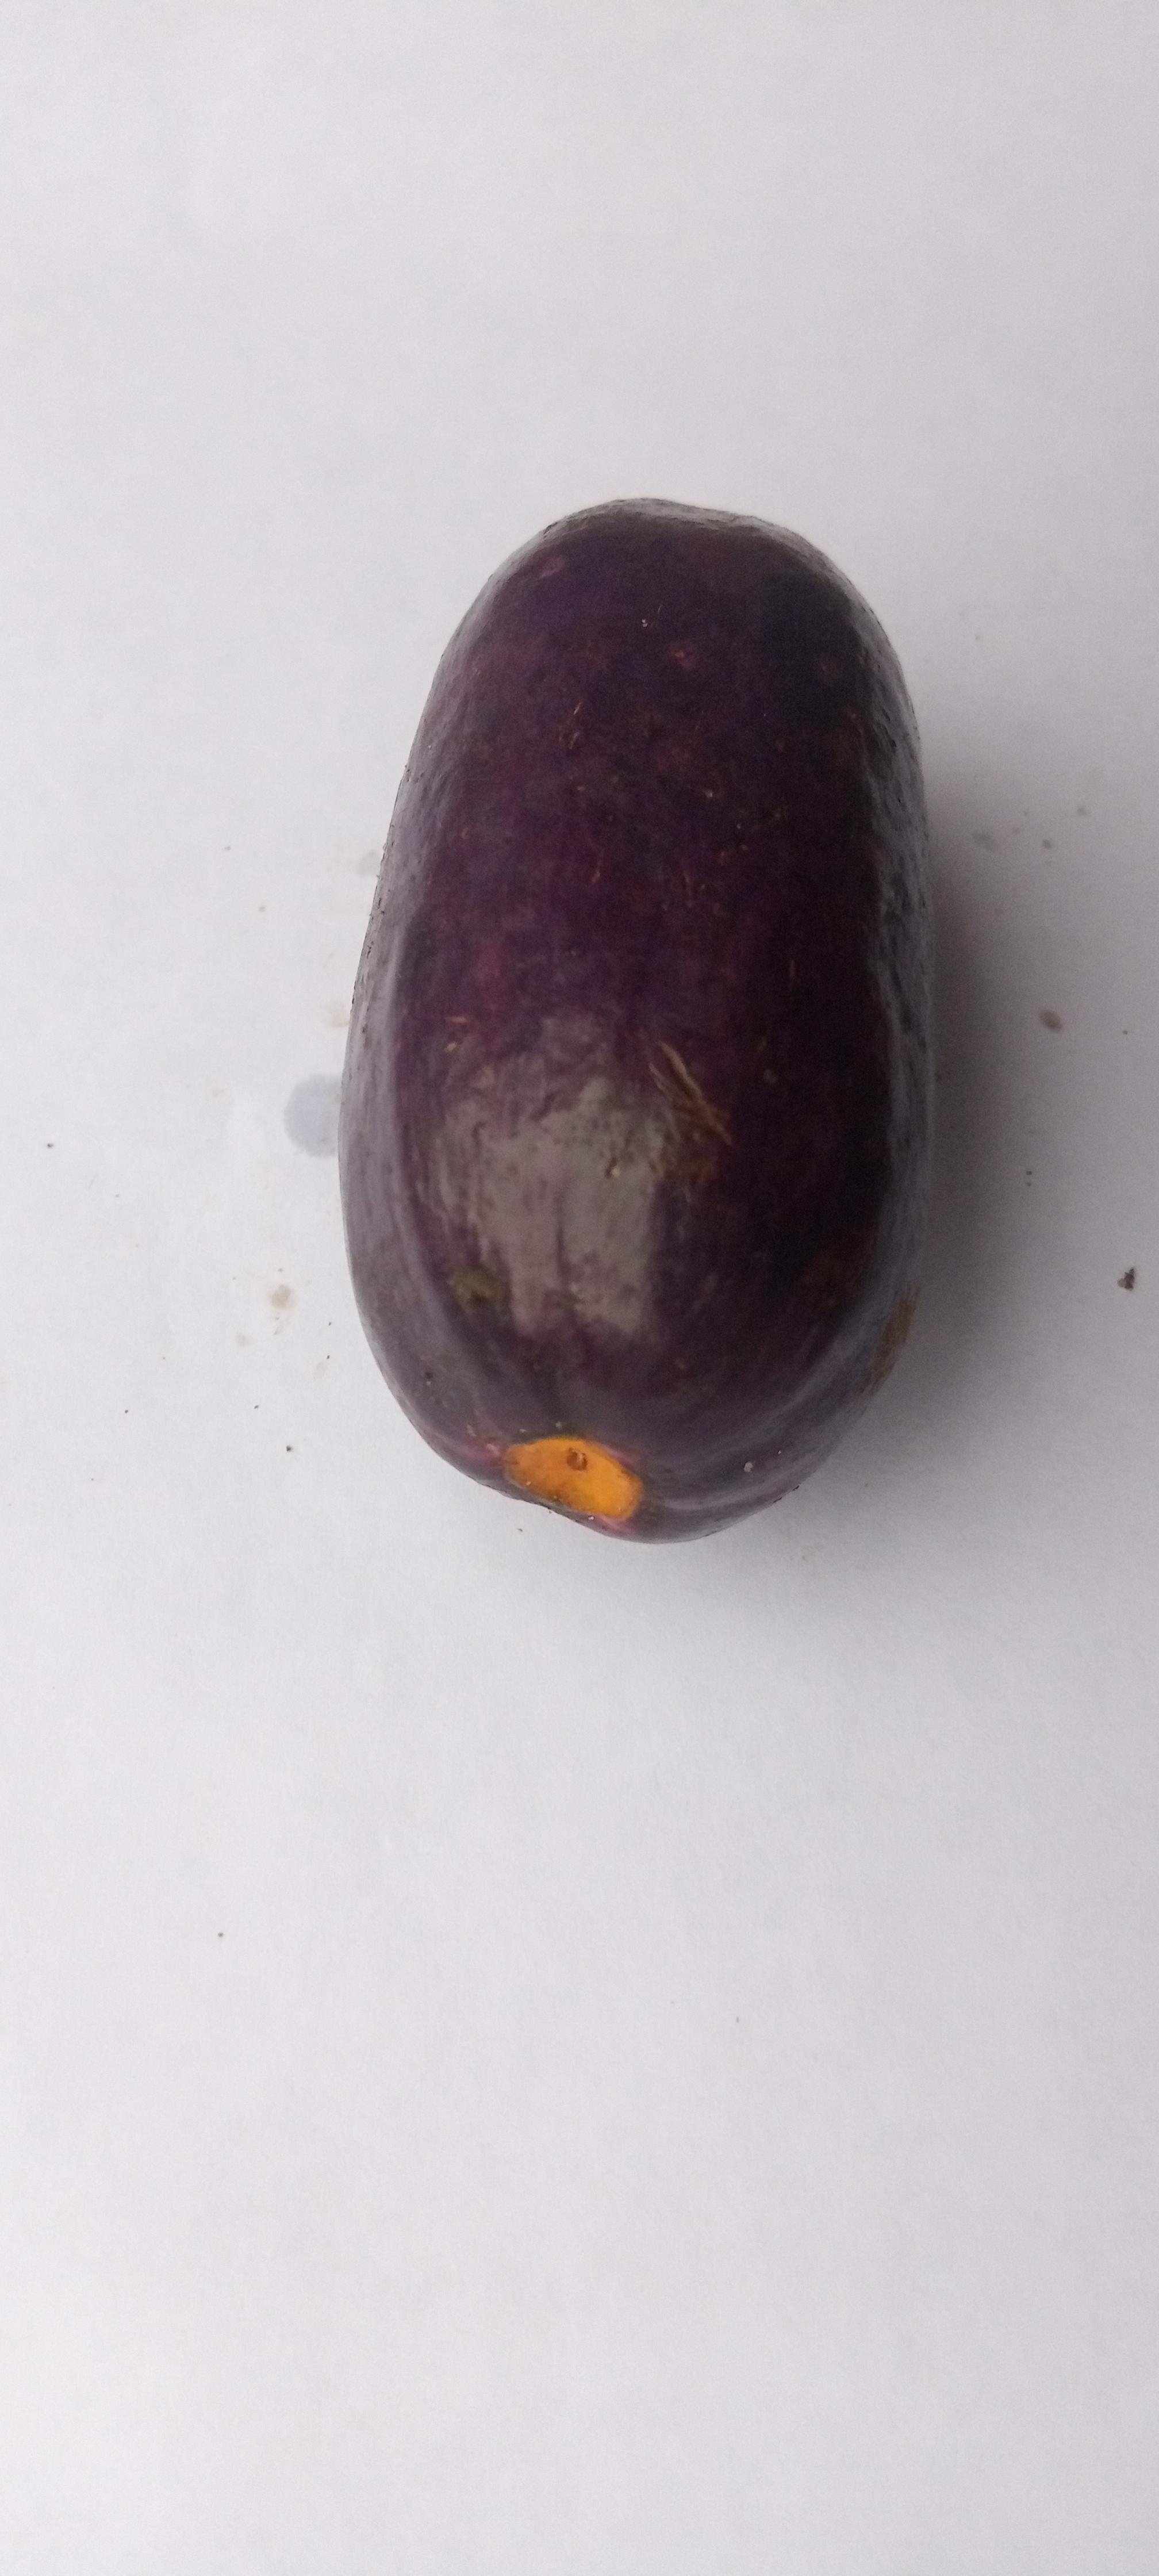
Plum grade: unaffected